Evolution of the wolf

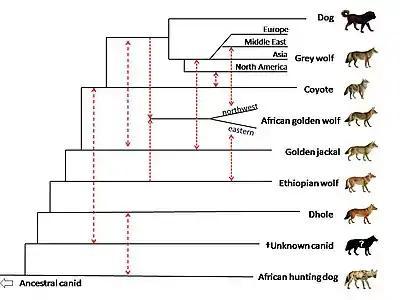
Canis hybridisation in the distant past

In 2018, whole genome sequencing was used to compare members of genus "Canis", along with the dhole ("Cuon alpinus") and the African hunting dog ("Lycaon pictus"). There is evidence of gene flow between African golden wolves, golden jackals, and grey wolves. The study suggests that the African golden wolf is a descendant of a genetically admixed canid of 72% grey wolf and 28% Ethiopian wolf ancestry, and that the Ethiopian wolf once had a wider range in Africa. One African golden wolf from the Egyptian Sinai Peninsula showed high admixture with the Middle Eastern grey wolves and dogs, highlighting the role of the land bridge between the African and Eurasian continents in canid evolution. There is evidence of gene flow between golden jackals and Middle Eastern wolves, less so with European and Asian wolves, and least with North American wolves. The study proposes that the golden jackal ancestry found in North American wolves may have occurred before the divergence of the Eurasian and North American grey wolves. The study indicates that the common ancestor of the coyote and grey wolf has genetically admixed with a ghost population of an extinct unidentified canid. The canid is genetically close to the dhole and has evolved after the divergence of the African hunting dog from the other canid species. The basal position of the coyote compared to the wolf is proposed to be due to the coyote retaining more of the mitochondrial genome of this unknown canid.